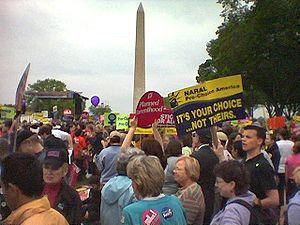
March for Women's Lives, la marche pour la vie des femmes est une manifestation pour les droits des femmes qui s'est tenue le 25 avril 2004 sur le National Mall à Washington. C'est la première manifestation pour le droit à l'avortement depuis 1992.